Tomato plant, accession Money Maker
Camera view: horizontal (90 deg, fisheye); turntable rotation: 180 degrees
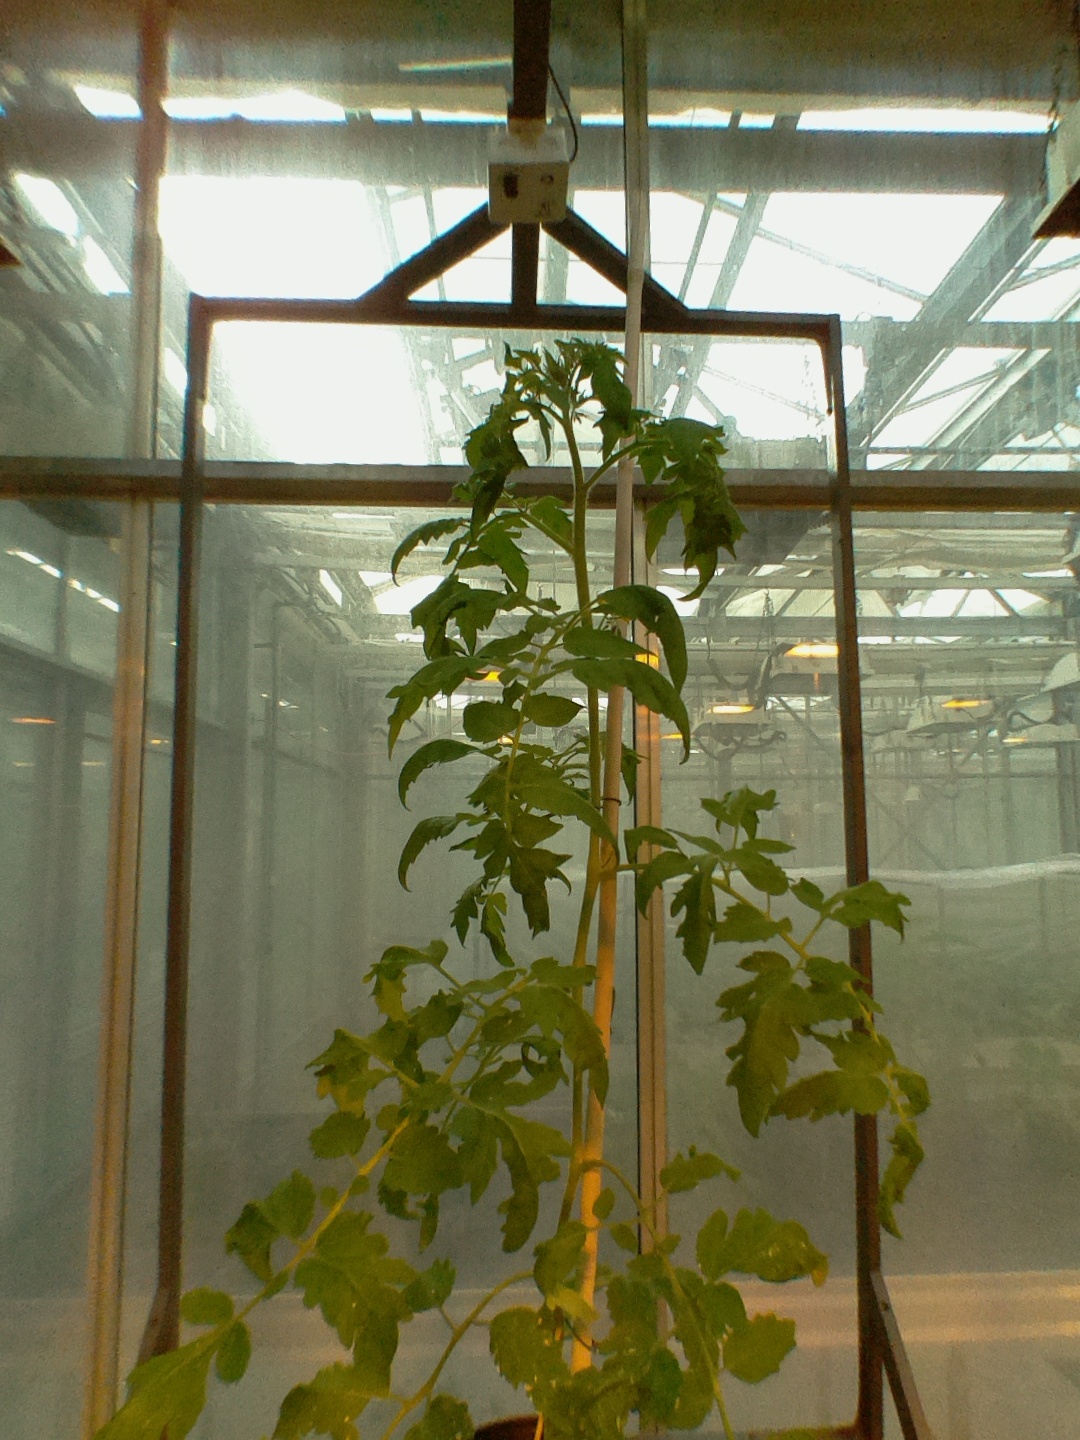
BBCH growth stage 64: 40%-50% of flowers open